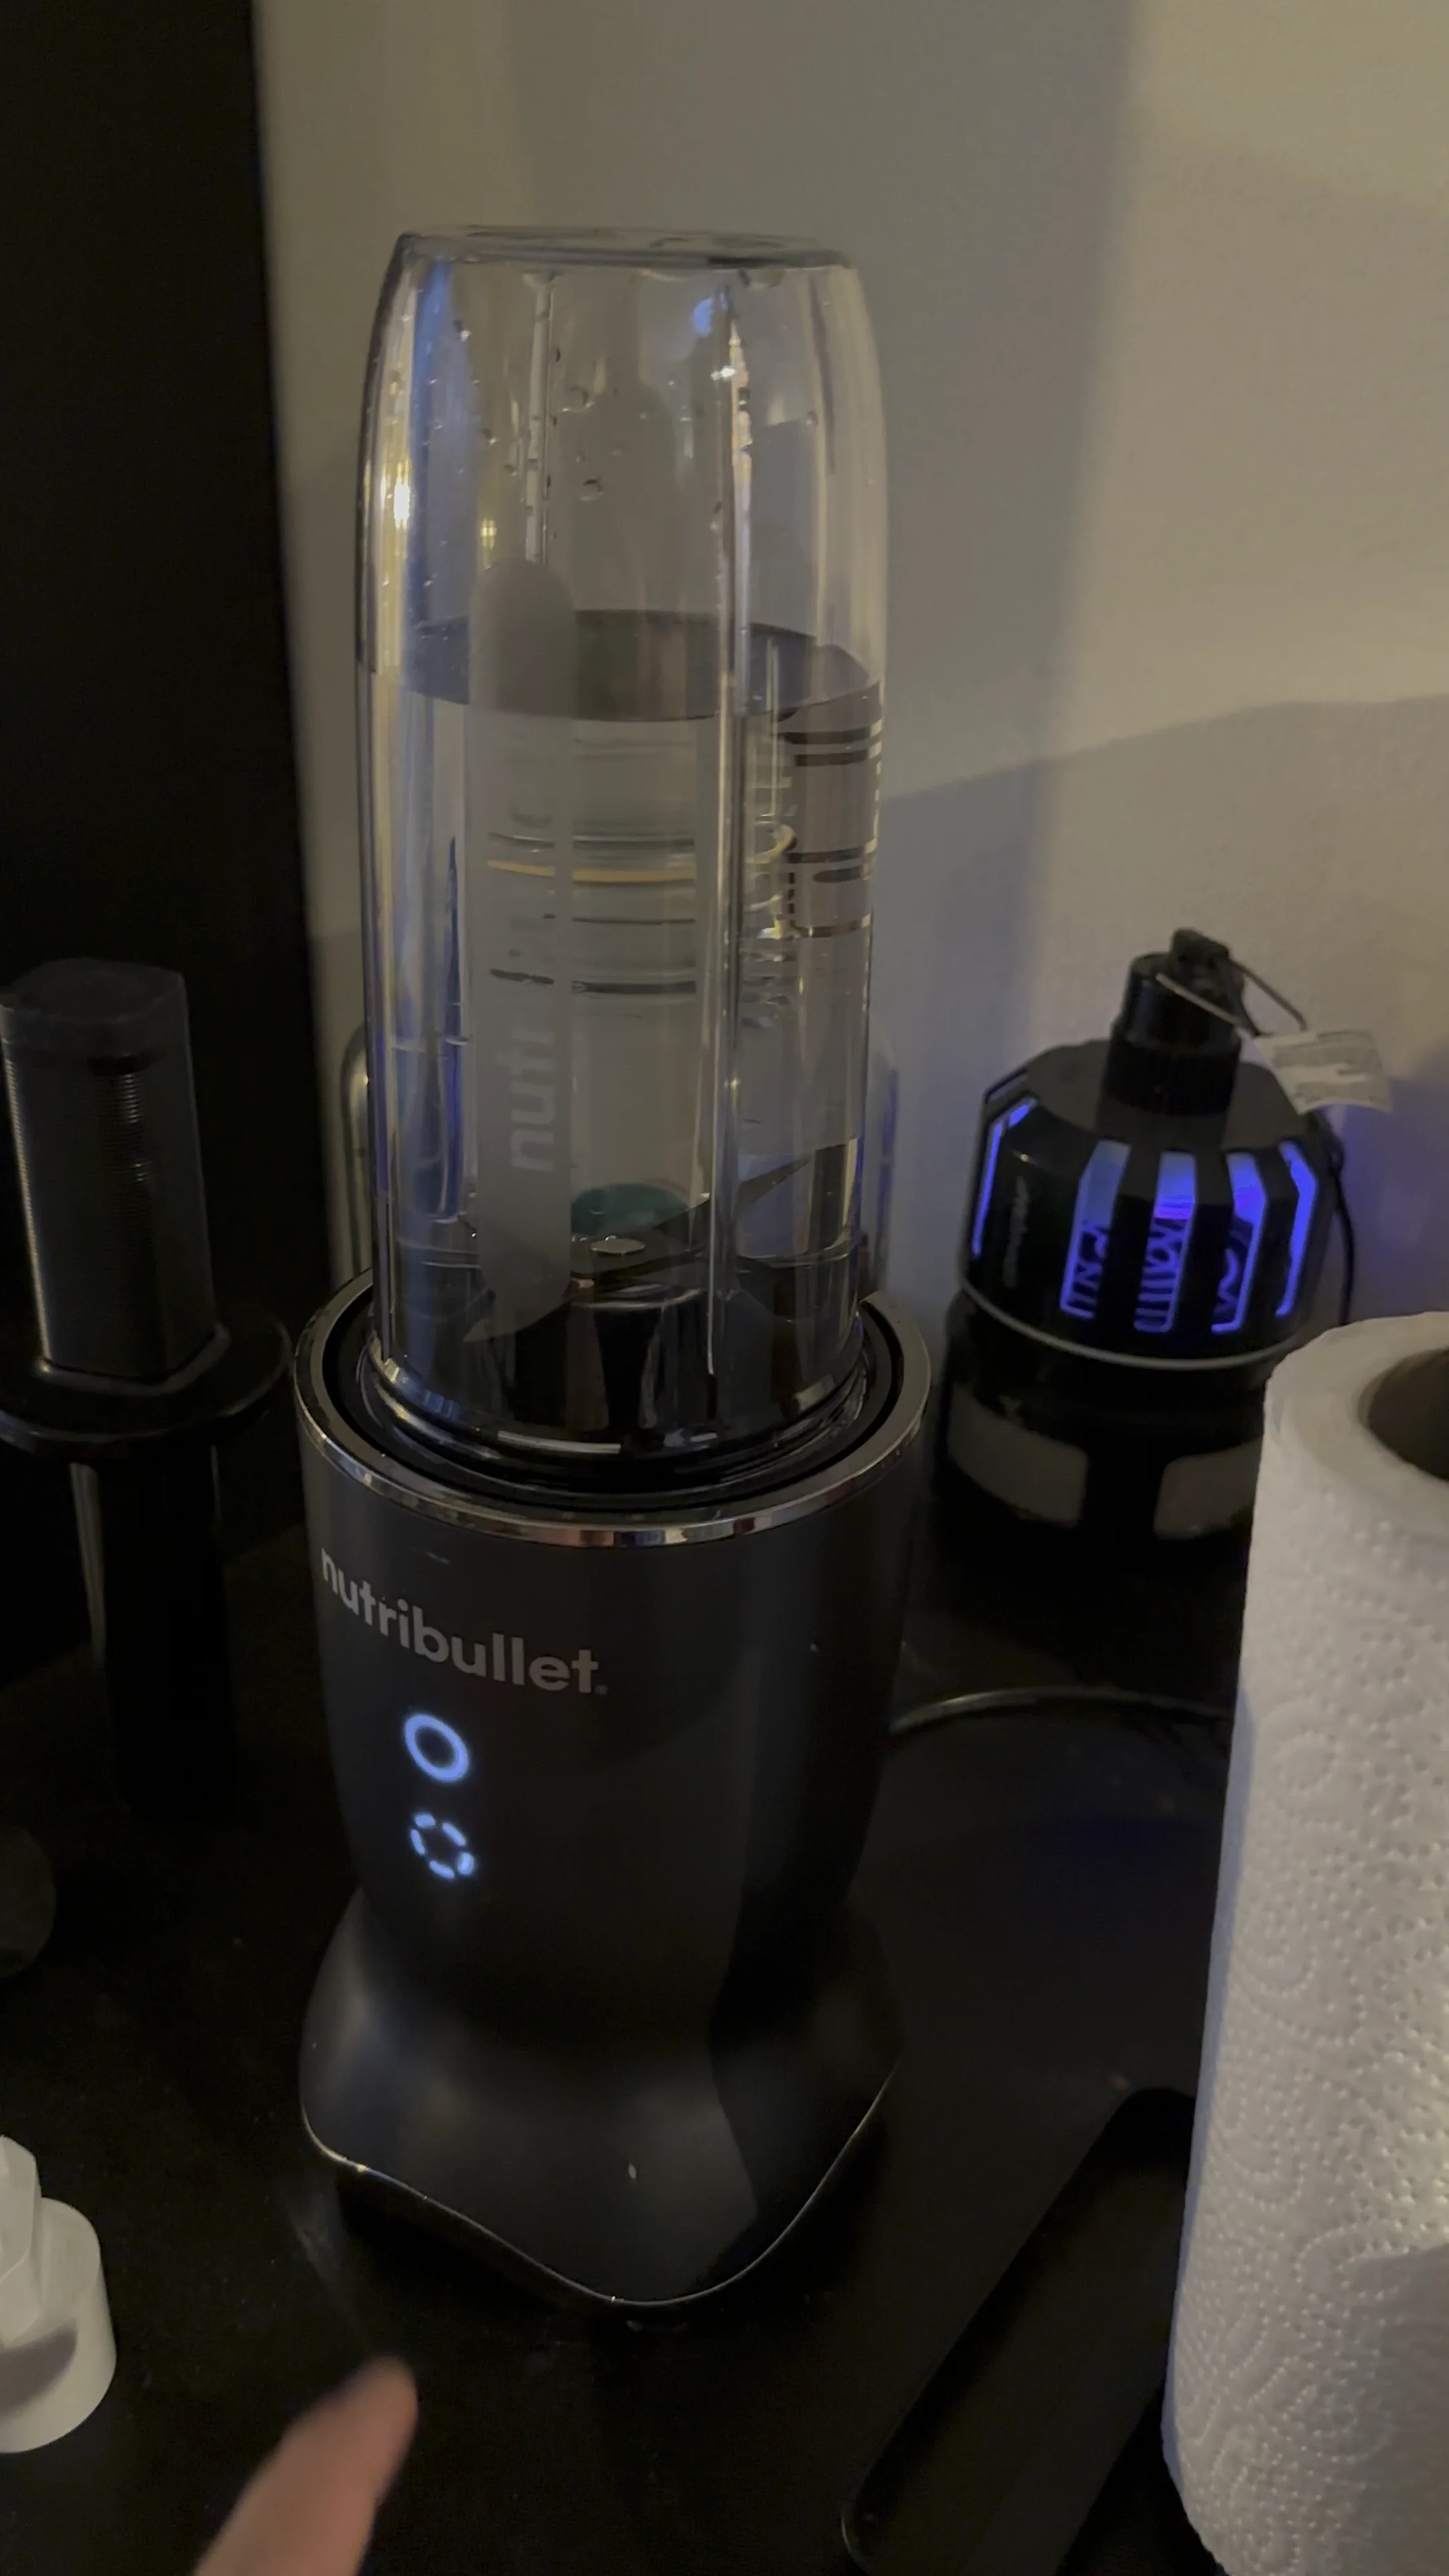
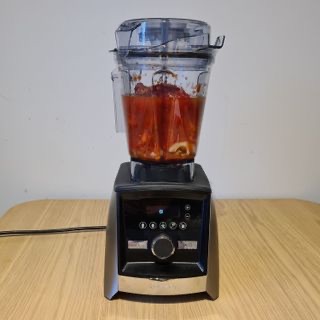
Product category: items_blender
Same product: no